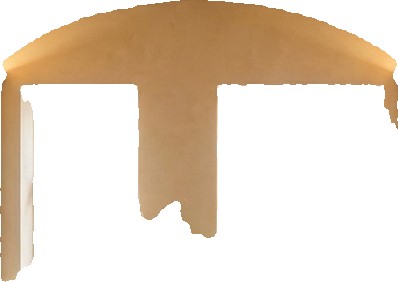
Surface category: wall